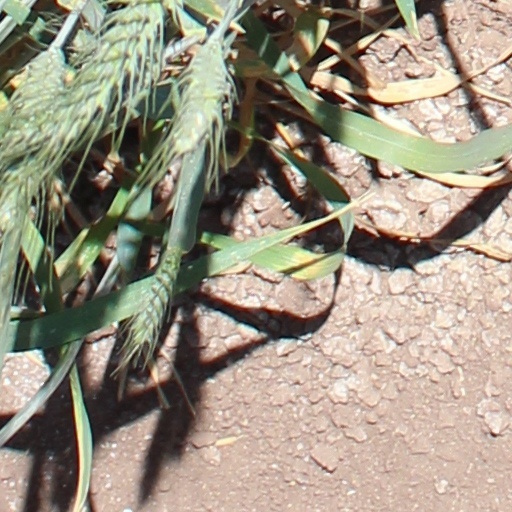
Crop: wheat